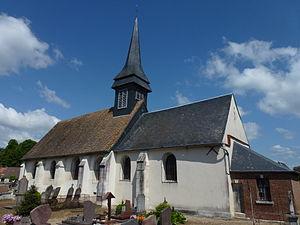
La Haye-du-Theil est une commune française située dans le département de l'Eure en région Normandie.